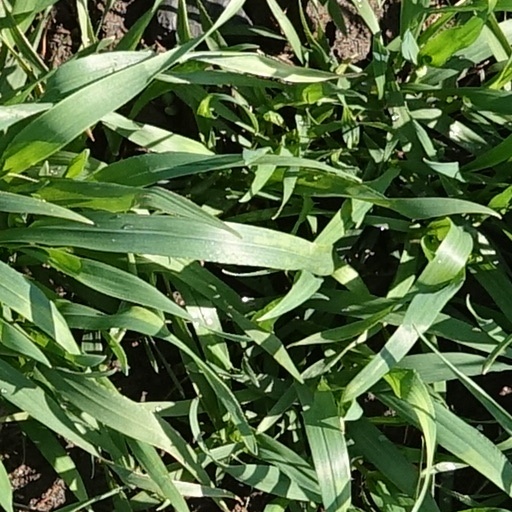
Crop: wheat